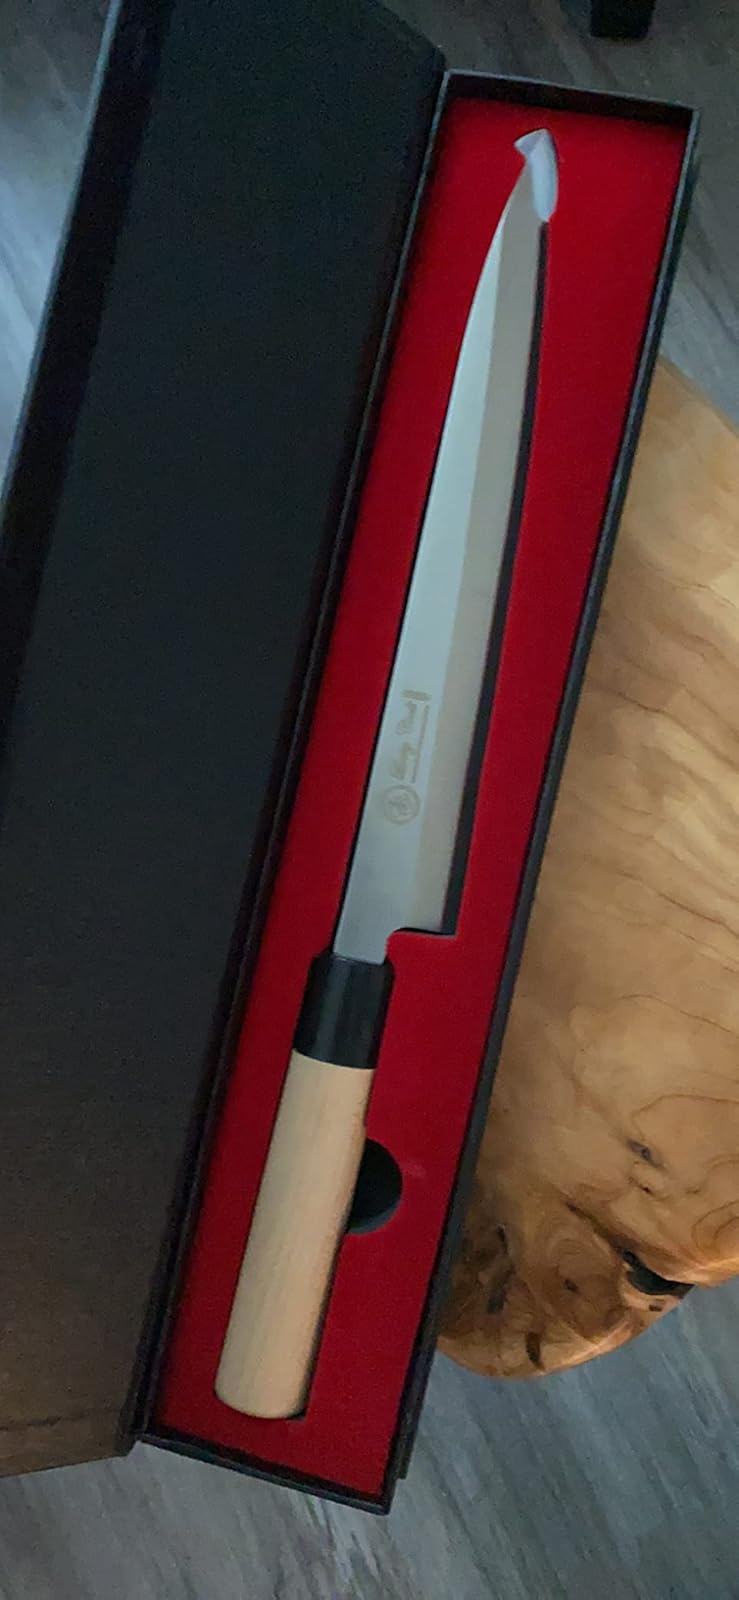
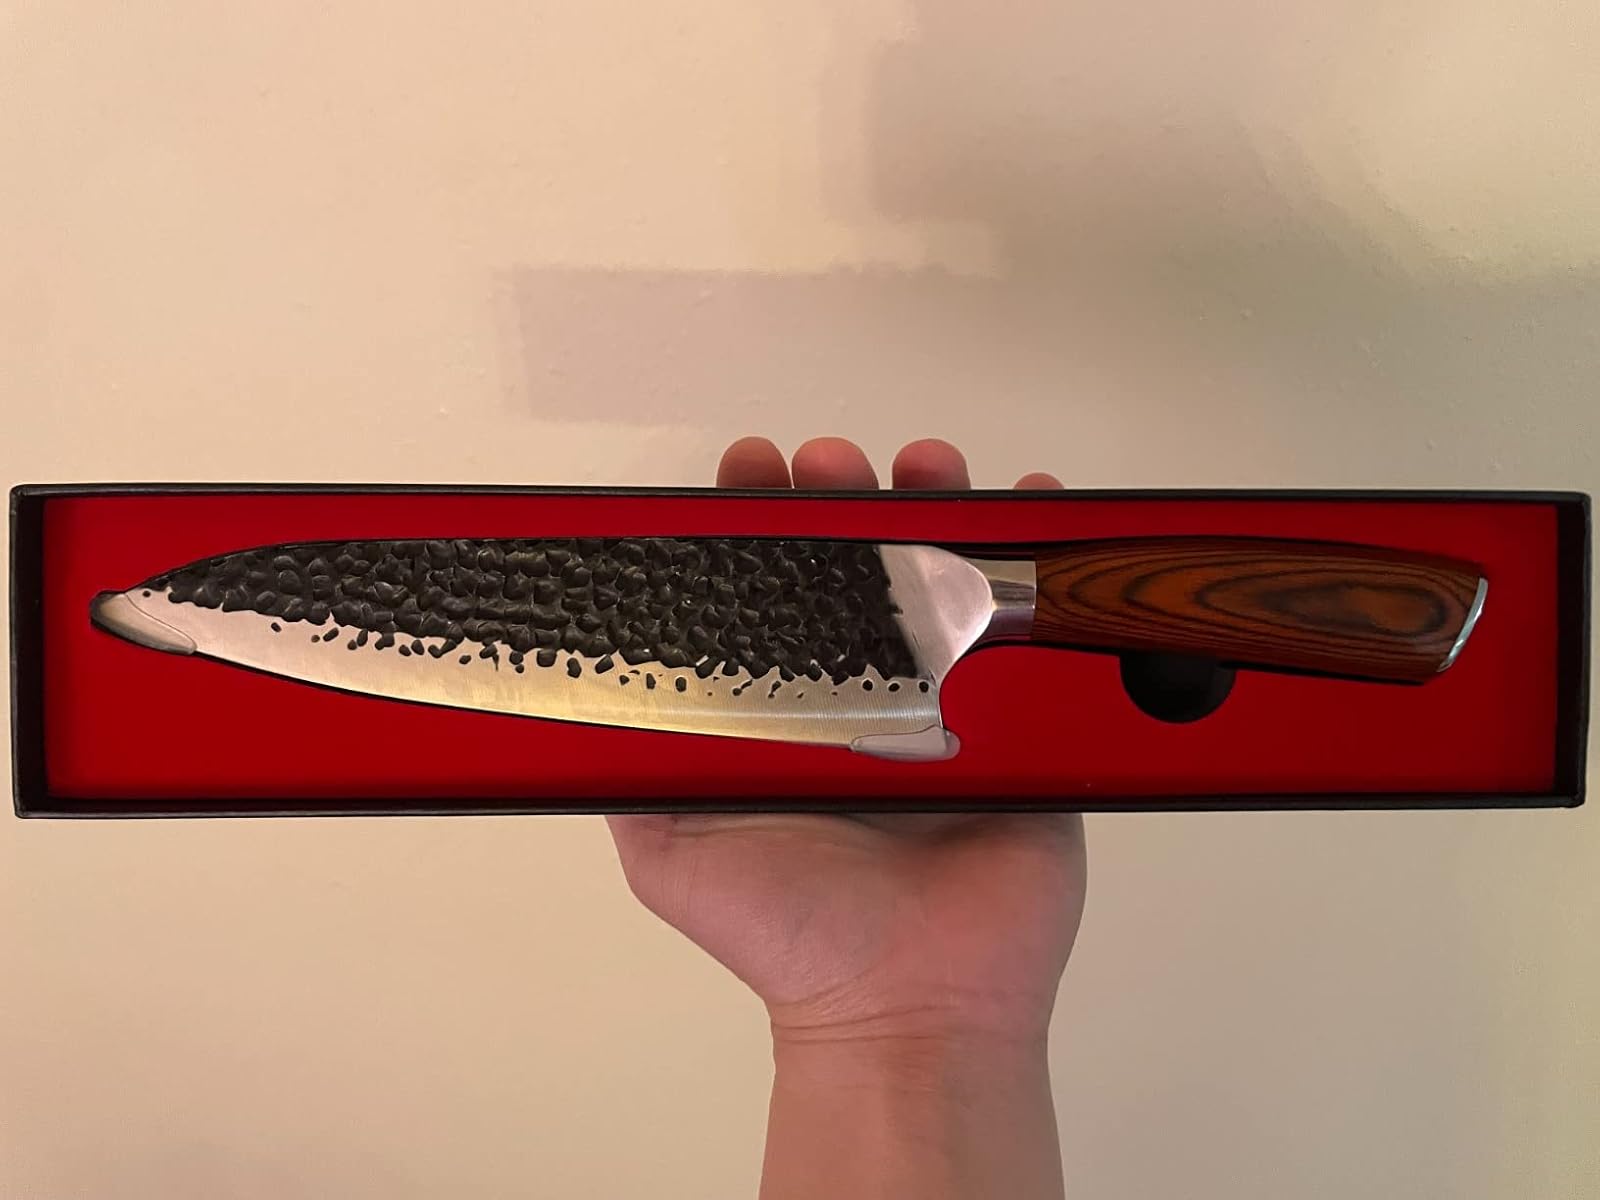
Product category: items_knife
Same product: no